Sean Parnell

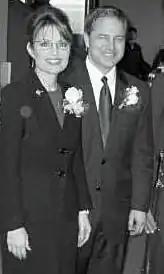
Governor Sarah Palin with Lieutenant Governor Sean Parnell in 2006

In 2005, Parnell ran and won in the Republican primary to become lieutenant governor. Afterward, in the general election, he was paired with Sarah Palin as her running mate. In Alaska, the lieutenant governor candidates run separately from the governor candidates in the primary election race, but after the primaries, the nominees for governor and lieutenant governor run together as a slate. Palin and Parnell were elected with 48.33% of the vote over former governor Tony Knowles and State Representative Ethan Berkowitz's 40.97% share of the vote.